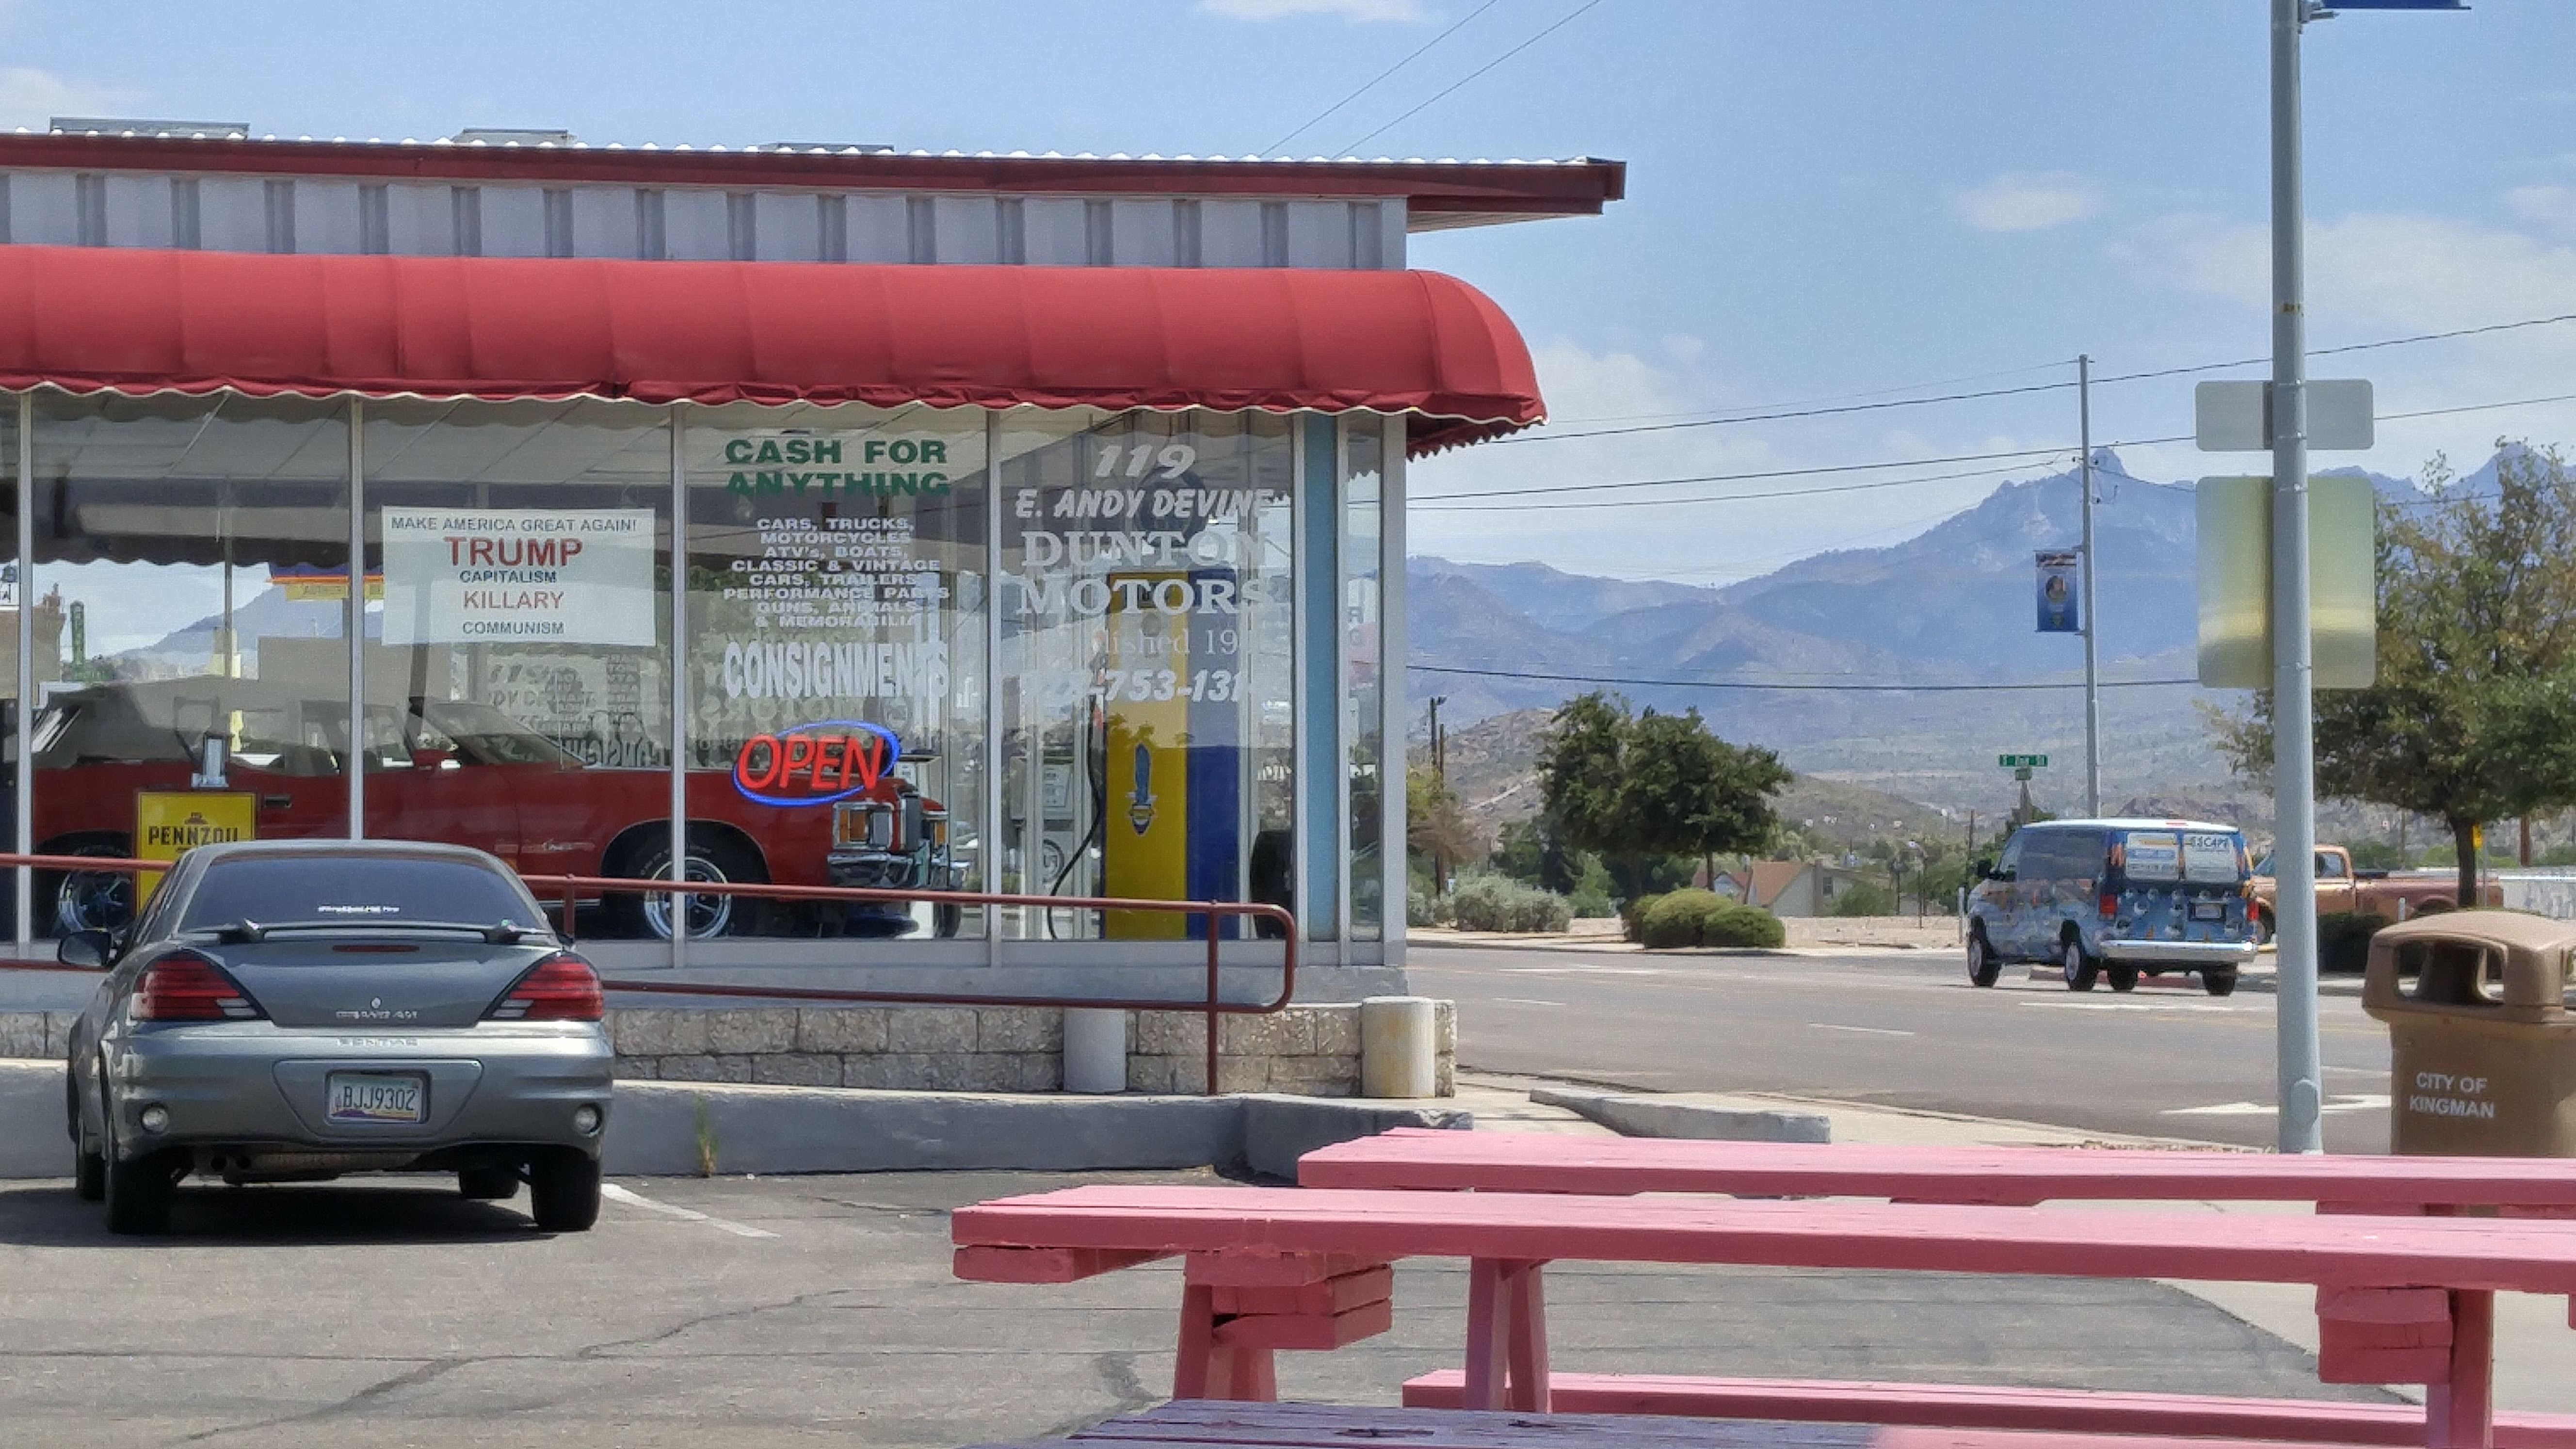
route 66, kingman, arizona, car, vehicle, transport, building, architecture, road, filling station, gasoline, compact car, city, business, shade, subcompact car, fuel, family car